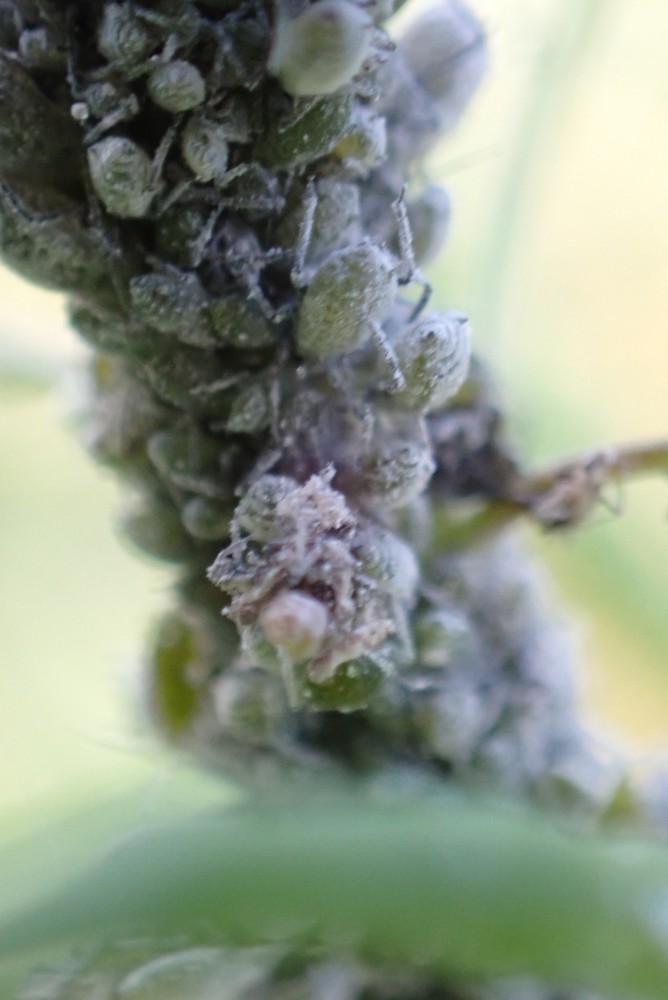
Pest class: cabbage_aphid